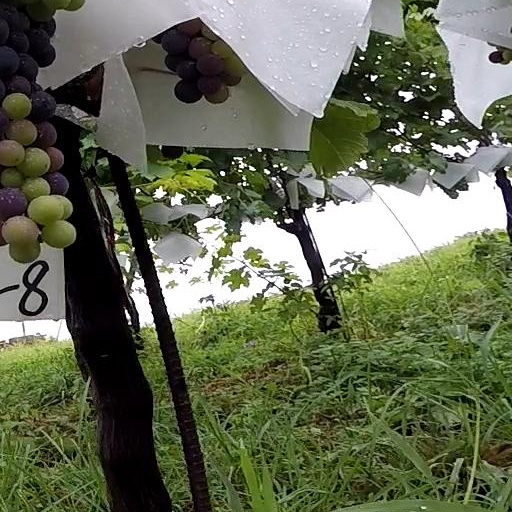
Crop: grape